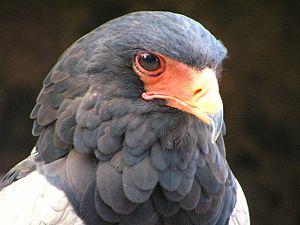
Le Bateleur des savanes est une espèce de rapaces diurnes appartenant à la famille des Accipitridae. Il est probablement à l'origine de l'oiseau Zimbabwe.